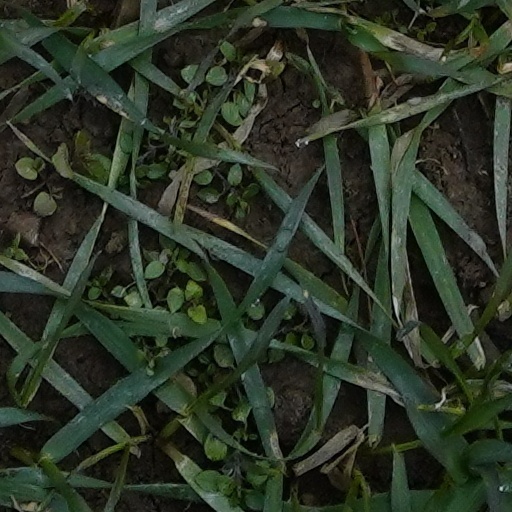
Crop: wheat